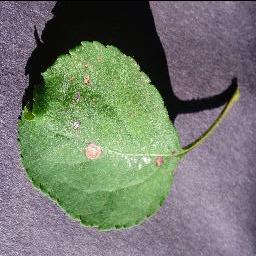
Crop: apple
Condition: black_rot